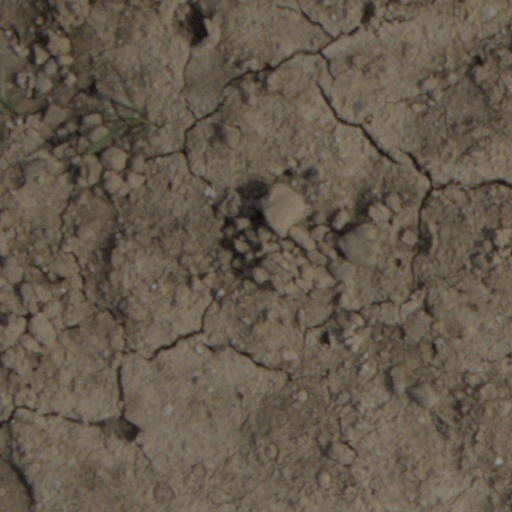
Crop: wheat